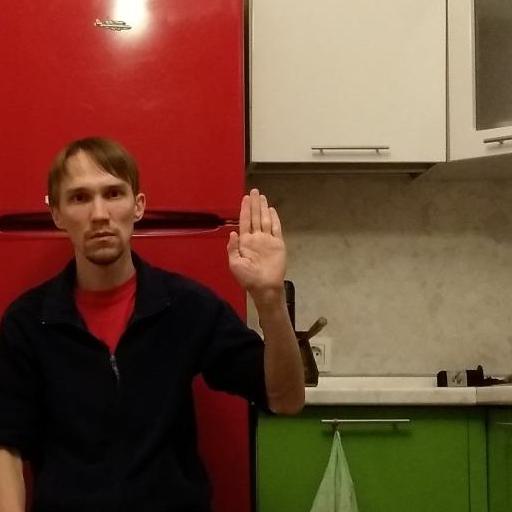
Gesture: stop